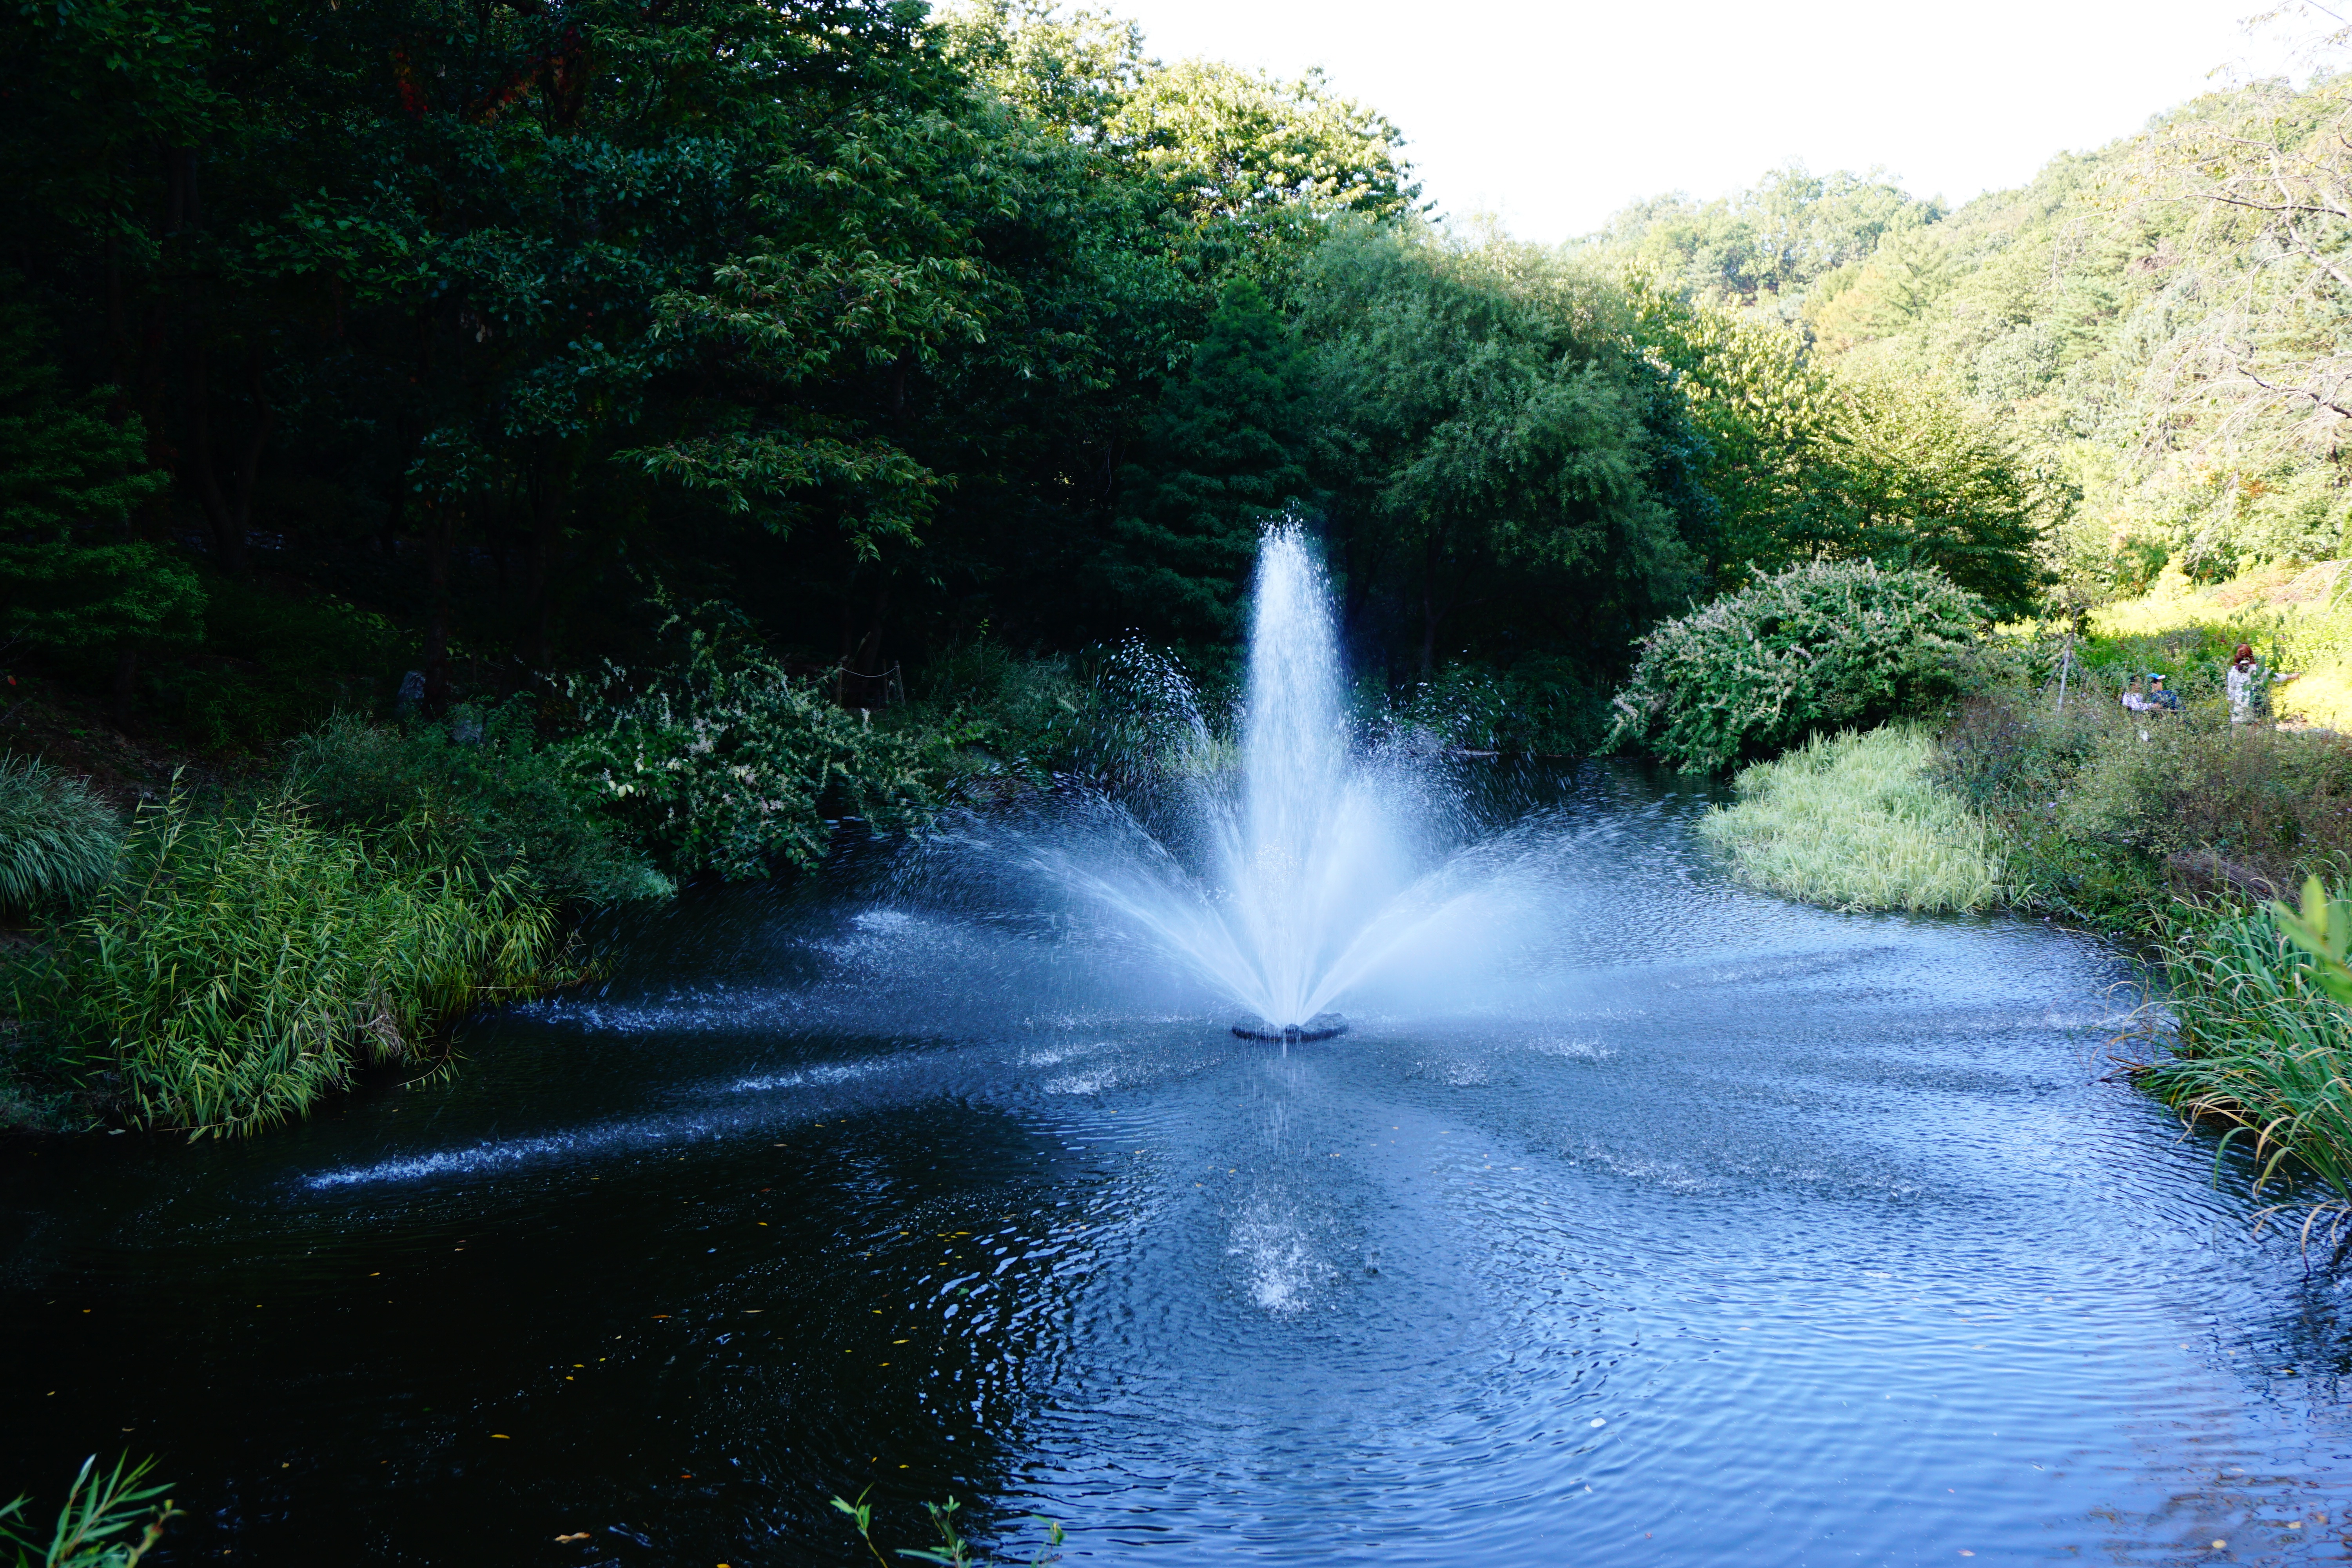
landscape, water, nature, forest, waterfall, mountain, abstract, structure, wood, lake, river, pool, pond, stream, autumn, park, scenery, rapid, plants, body of water, fountain, break, water feature, riverside, watercourse, lake park, artificial lake